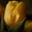
Label: tulip